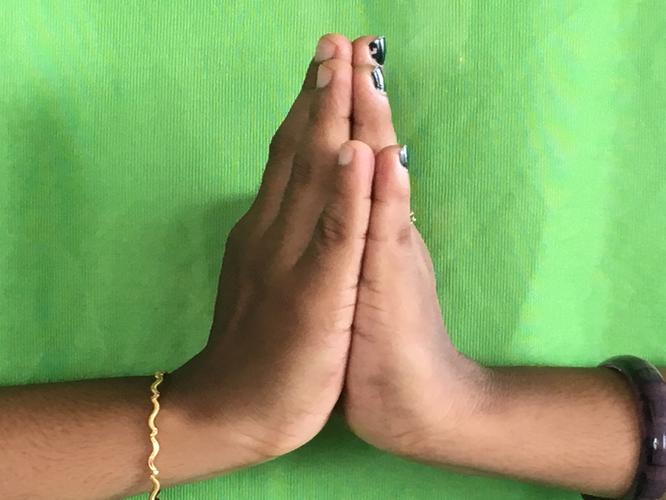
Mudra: Anjali
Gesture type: double_hand